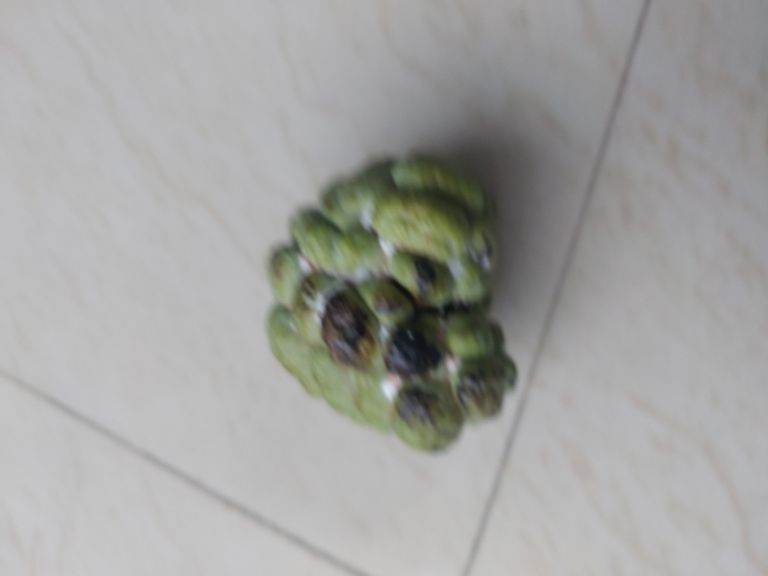
Disease label: Blank Canker